Zákupy

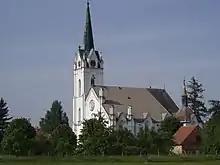
Church of Saints Fabian and Sebastian

The town is known for Zákupy Castle. It was created by the reconstruction of the original fortress, which began in 1541. During the reconstruction after the fire in 1573, a large eastern wing was created, and the castle was gradually expanded into four wings. In the 1680s, the castle was rebuilt in the Baroque style. During World War I, there was a hospital in the castle. After World War I, the castle became state property and since the 1970s, it has been open to the public. The castle includes French garden and English park. Since 2002, it has been protected as a national cultural monument.